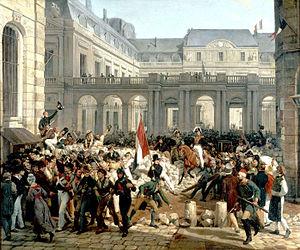
La révolution de Juillet est la deuxième révolution française après celle de 1789. Elle porte sur le trône un nouveau roi, Louis-Philippe Iᵉʳ, à la tête d'un nouveau régime, la monarchie de Juillet, qui succède à la Seconde Restauration. Cette révolution se déroule sur trois journées, les 27, 28 et 29 juillet 1830, dites « Trois Glorieuses ».
Cette page concerne l'année 1830 du calendrier grégorien.
France :